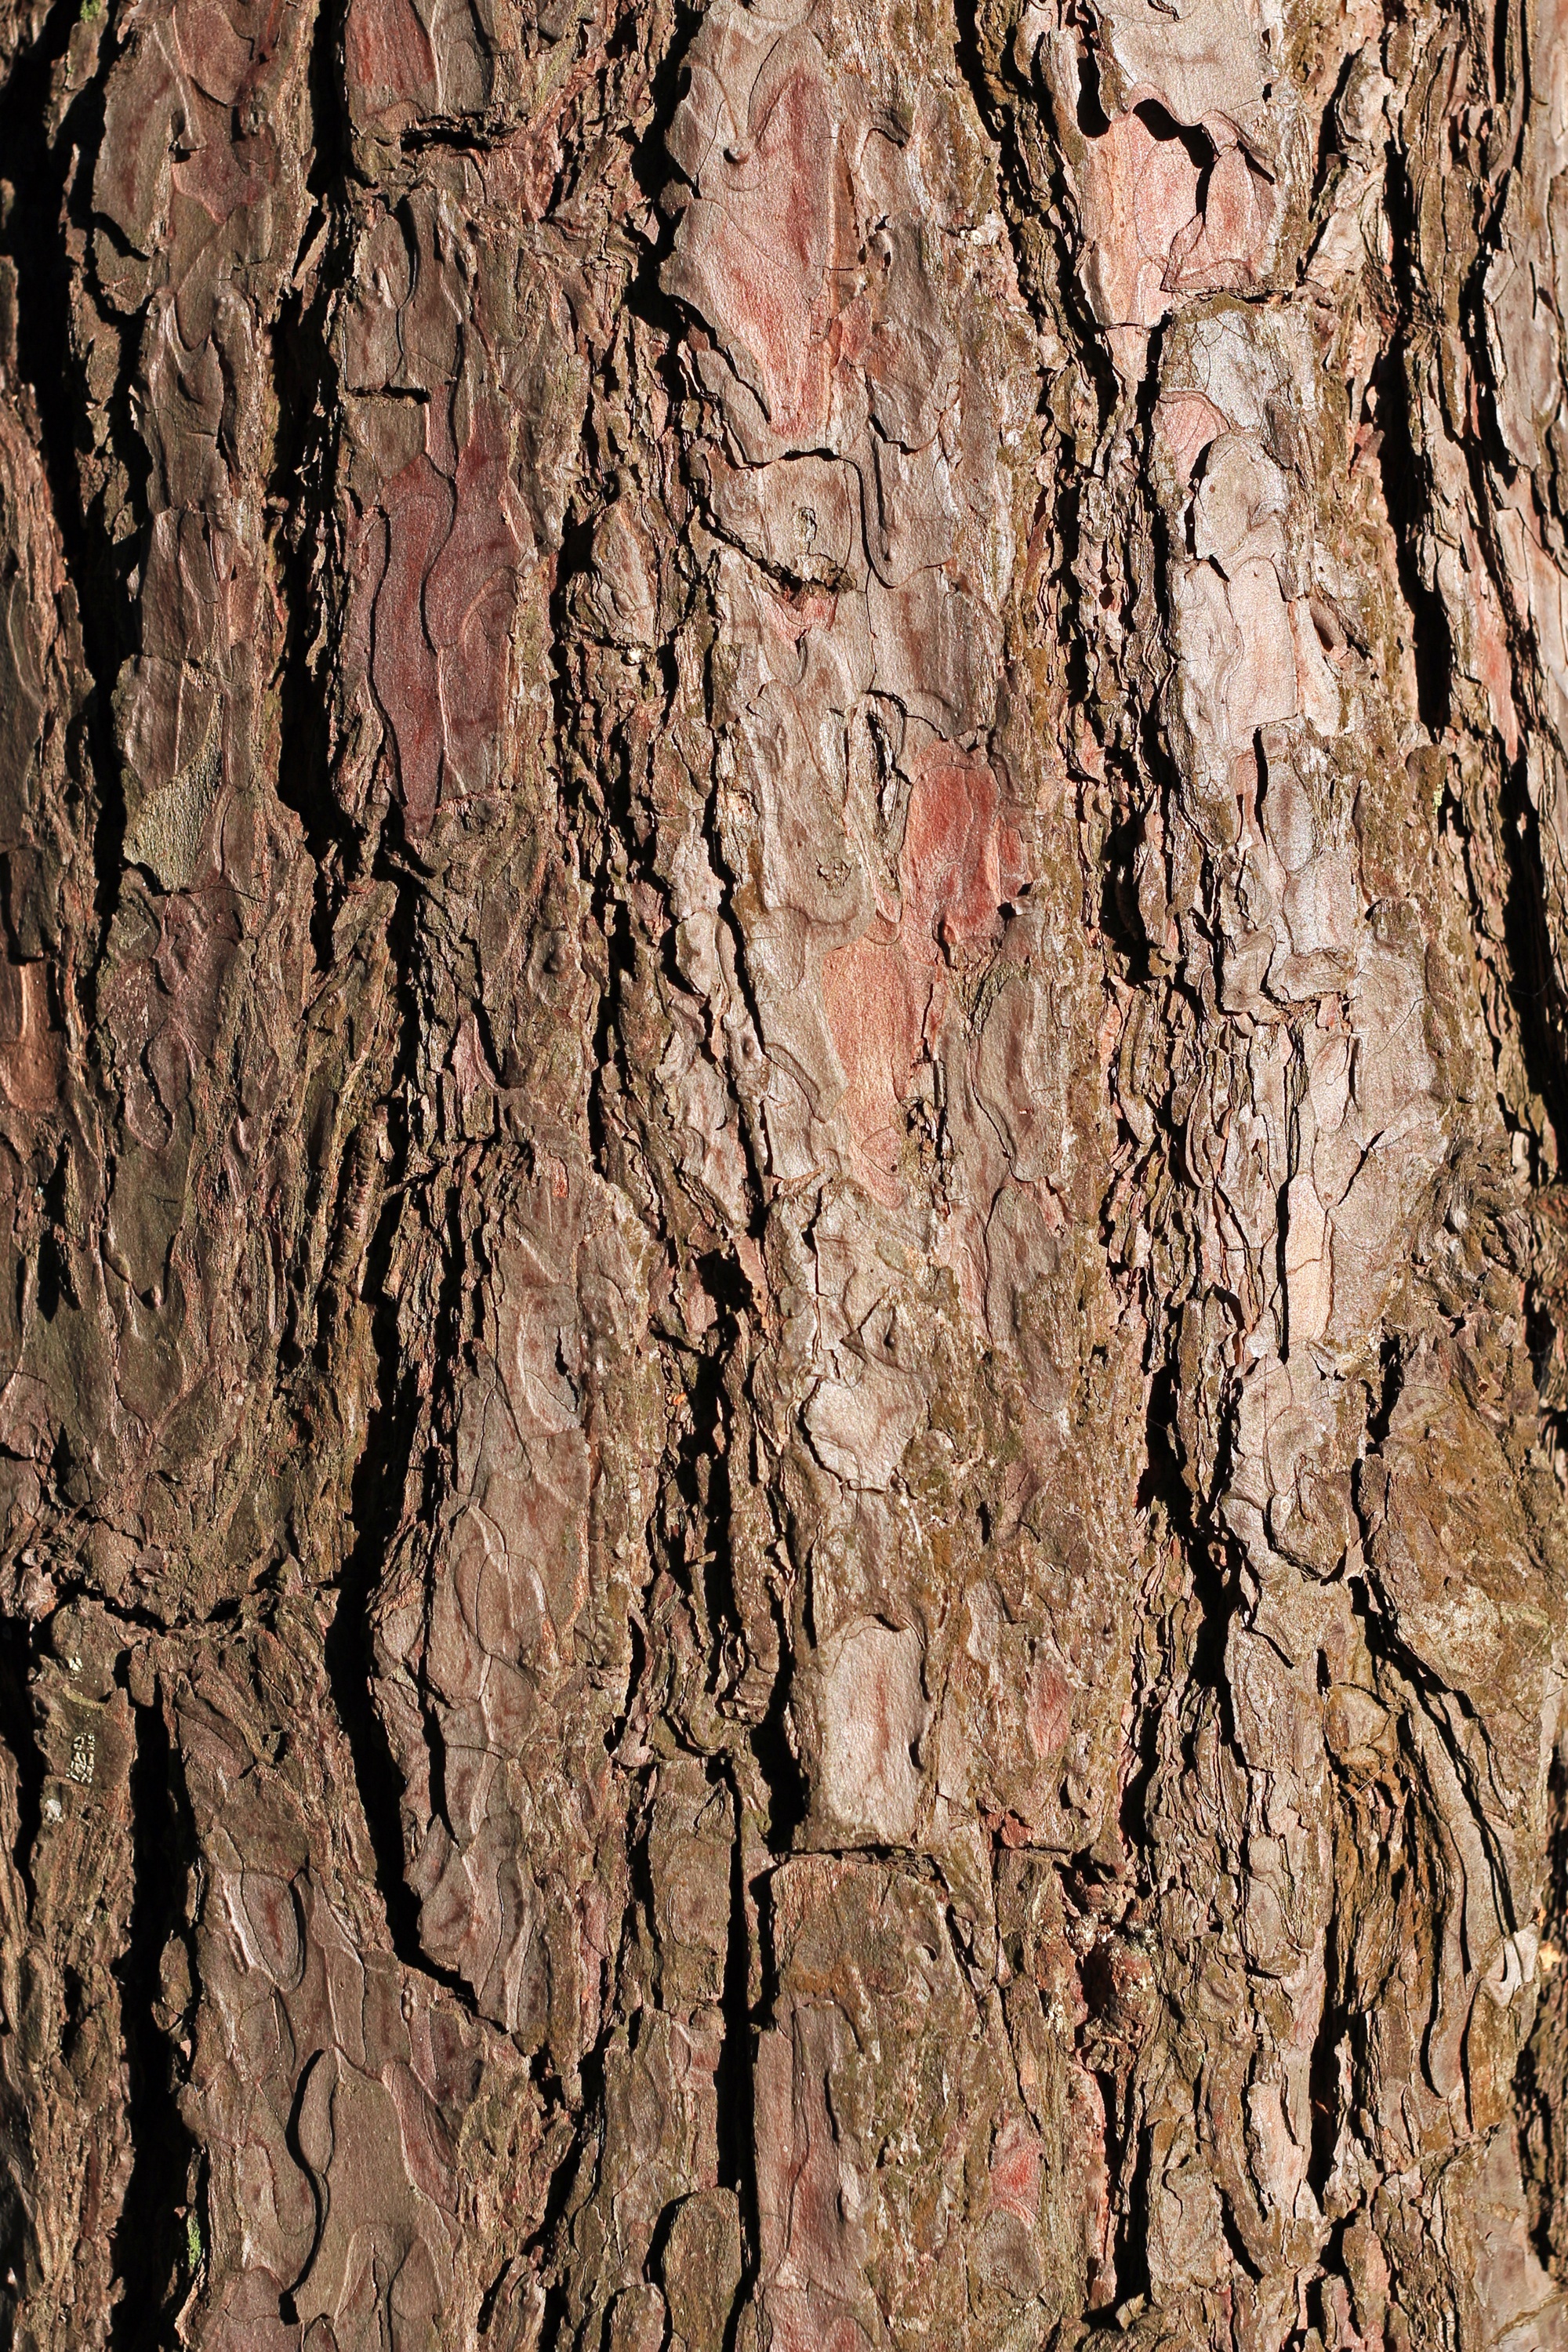
tree, branch, plant, wood, texture, leaf, flower, trunk, bark, formation, pine, brown, soil, close, upright, background, geology, flowering plant, plant stem, woody plant, land plant